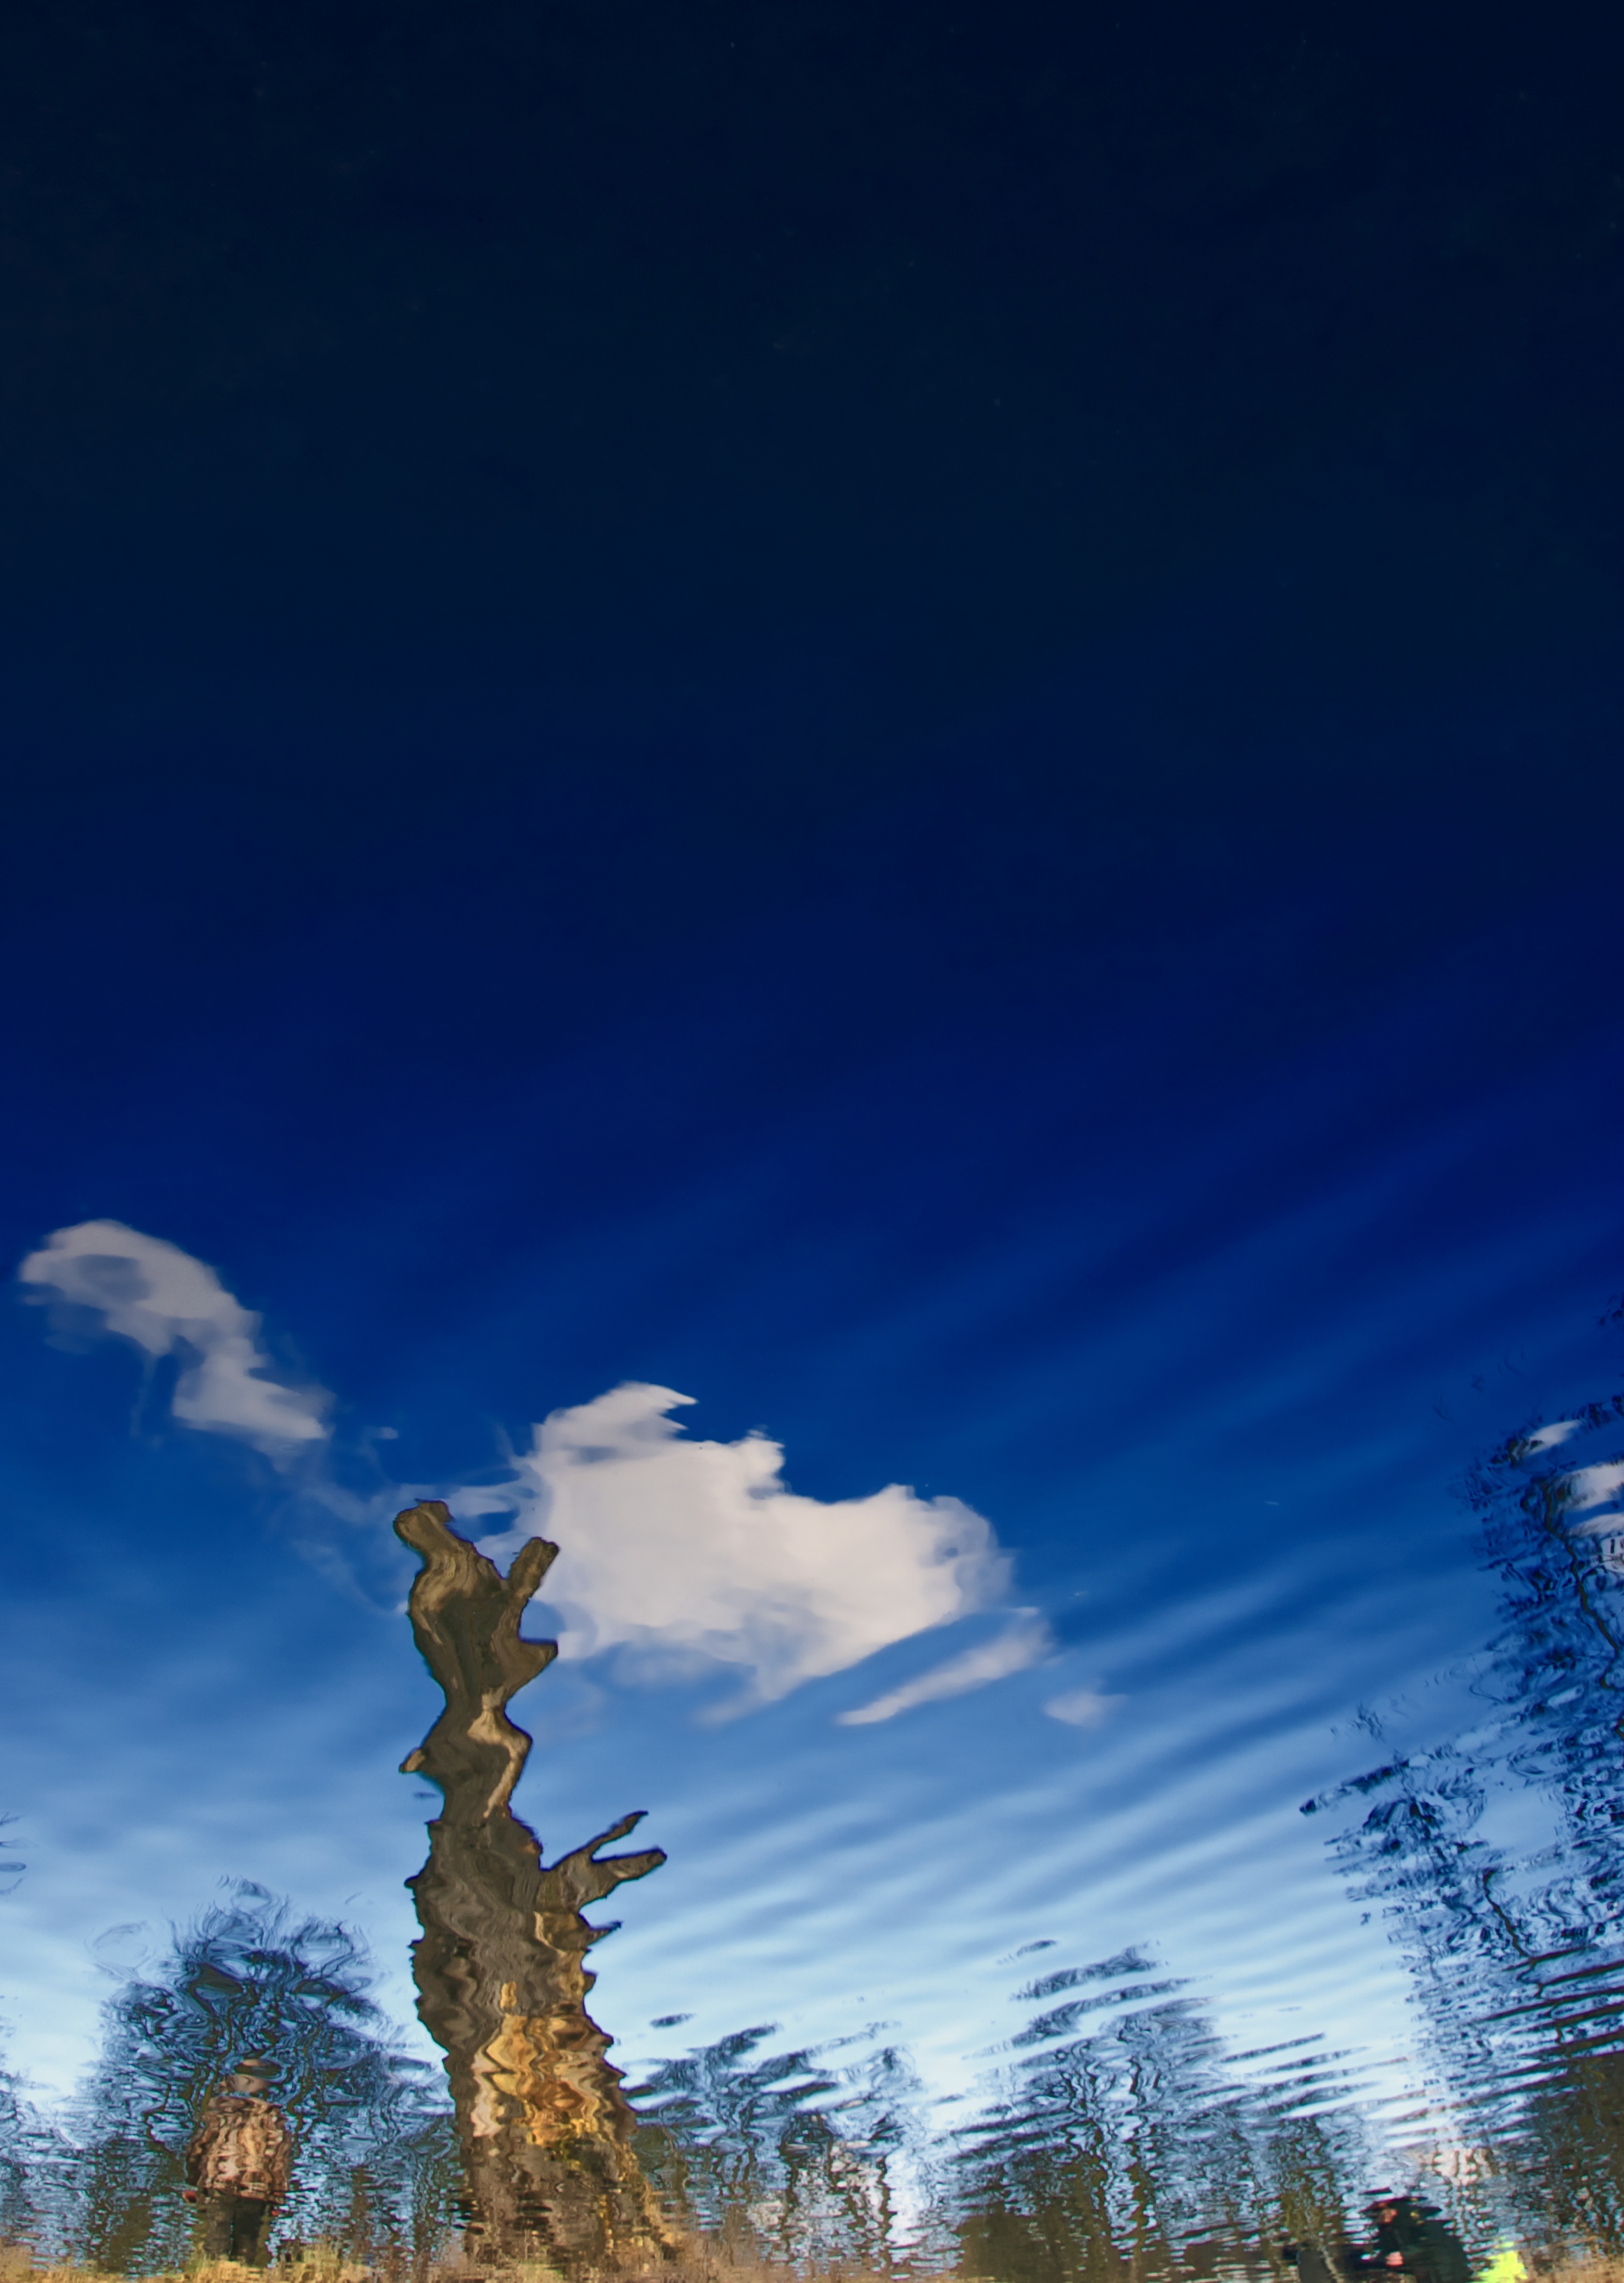
tree, water, horizon, mountain, cloud, plant, sky, sunset, white, sunlight, morning, dawn, ripple, dusk, evening, reflection, blue, men, clouds, shrubs, sony, lock, apsley, hemelhempstead, grandunioncanal, guc, a100, 1870mm, meteorological phenomenon, atmosphere of earth, woody plant